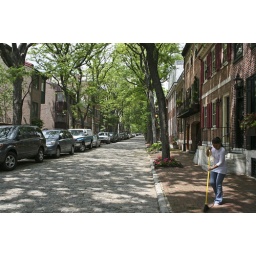
Narrow residential street with cobblestone pavers in the street and brick pavers in the sidewalk